Nidderdale Caves

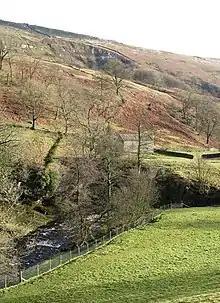
River Nidd about to disappear into Goyden Pot

Entrances in bold are classed as distinct caves in their own right and entrances not in bold are alternative entrances into those caves.